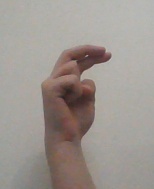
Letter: zay